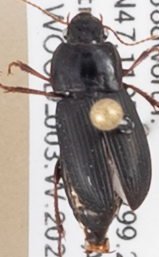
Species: Harpalus opacipennis
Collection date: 2020-08-11
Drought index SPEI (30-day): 0.114
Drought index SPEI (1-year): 0.706
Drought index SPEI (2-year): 1.28